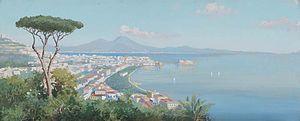
Giuseppe Chiarolanza, Vue de Naples avec le Vésuve, collection particulière.